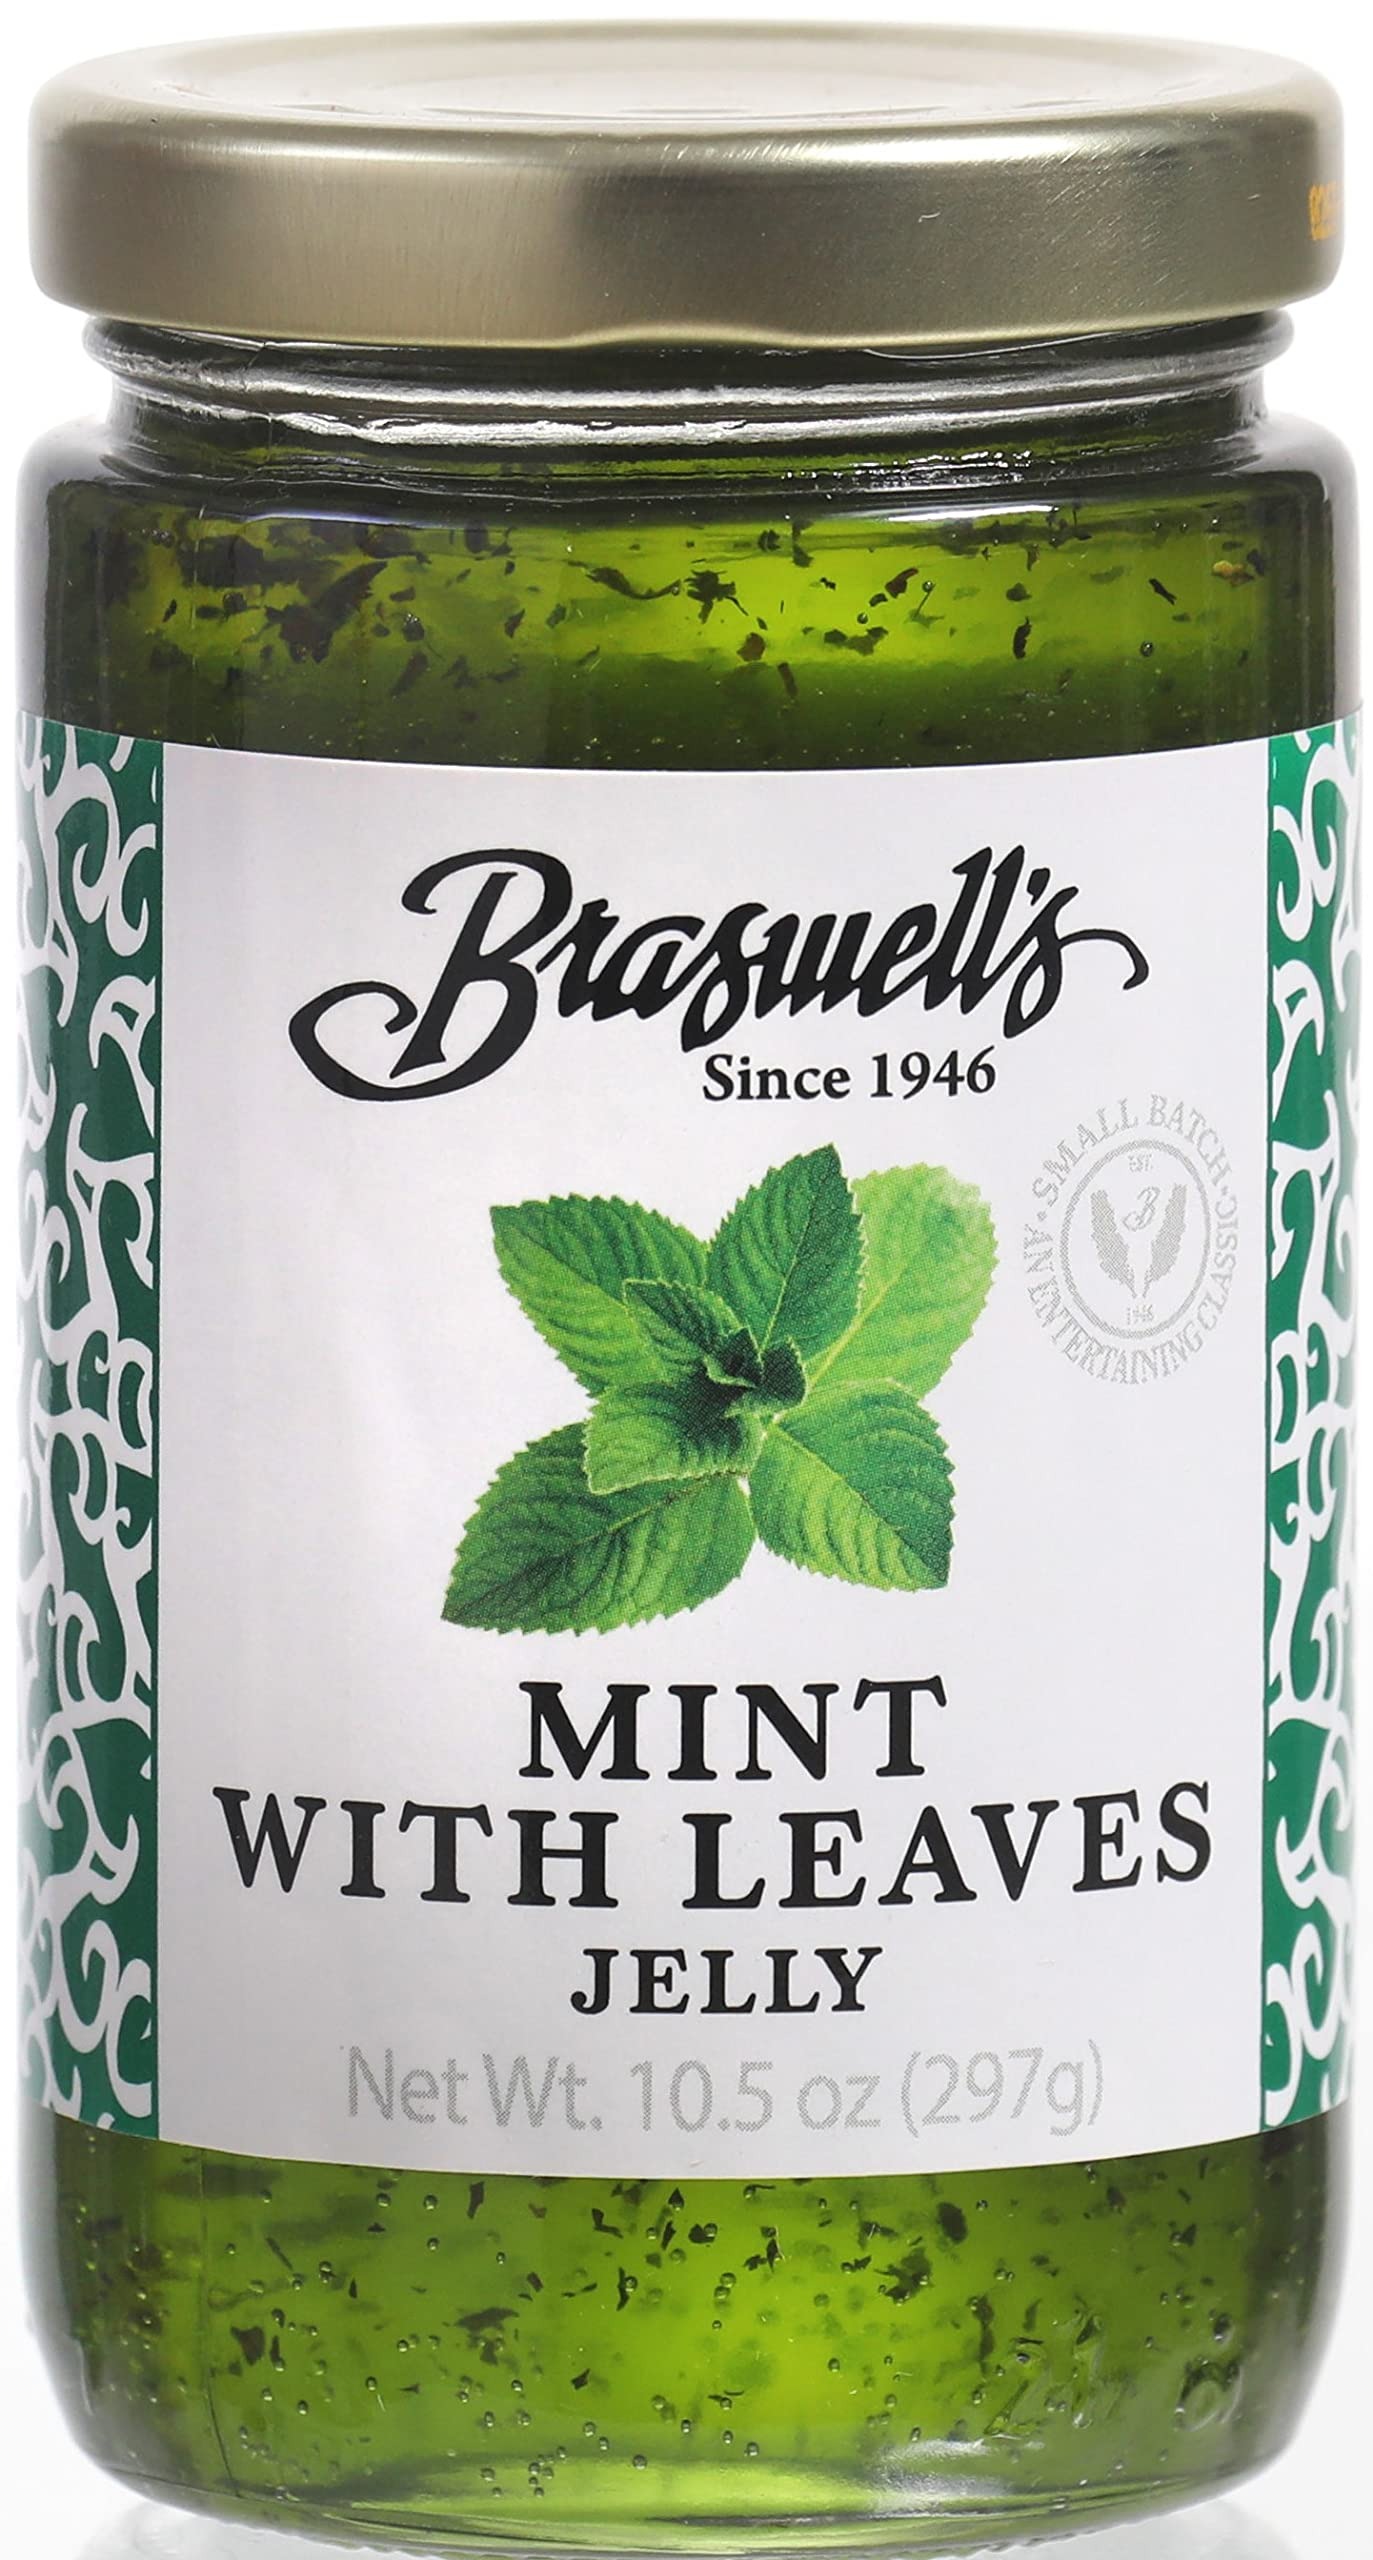
Item Name: Braswell Jelly Mint W Leaves, 10.5 oz
Bullet Point: Pure, Natural Essence
Value: 10.5
Unit: oz

Price: 11.25